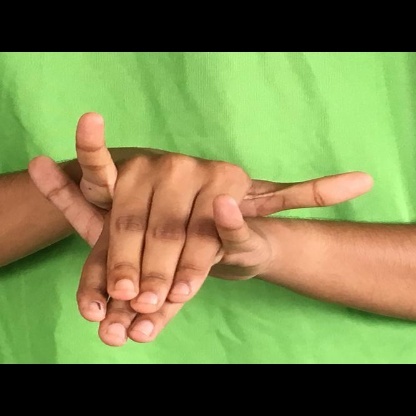
Mudra: Varaha